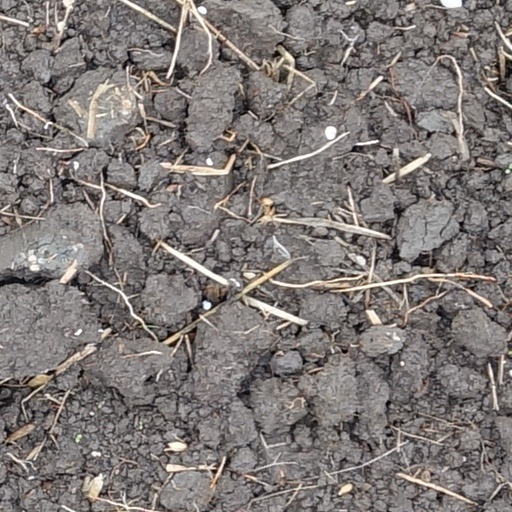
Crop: wheat